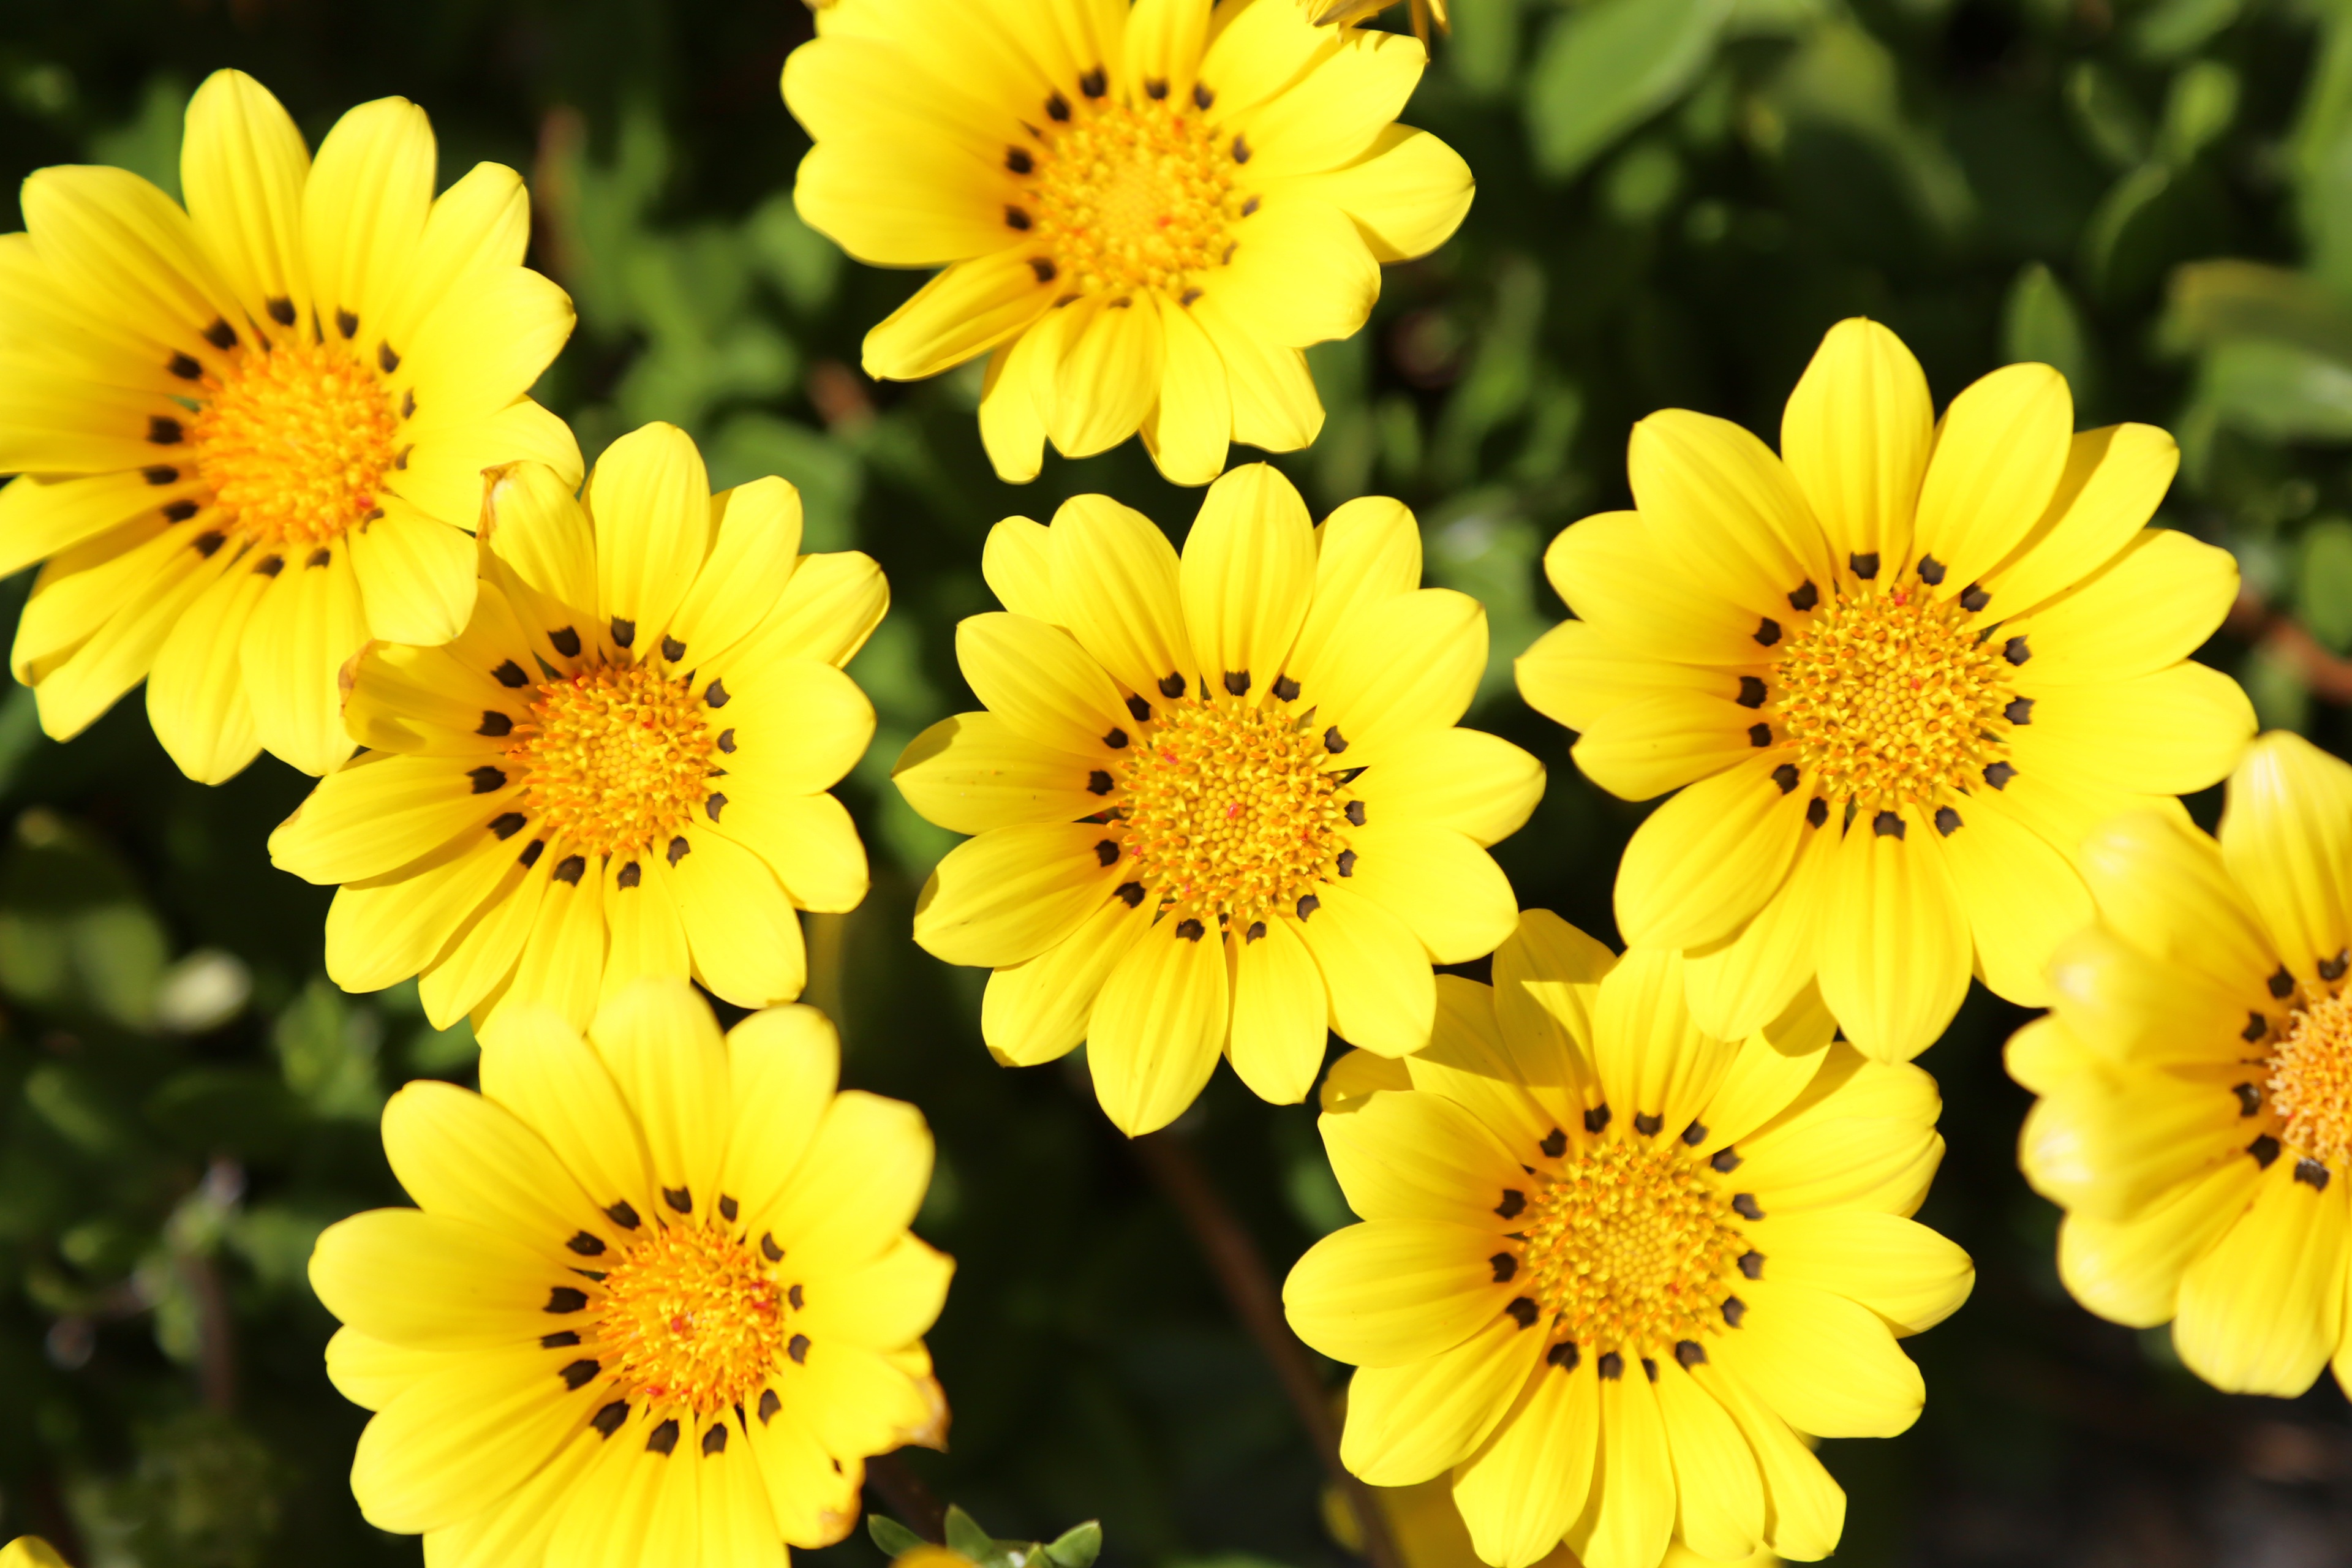
plant, flower, petal, daisy, herb, yellow, flowers, gazania, yellow flowers, flowering plant, daisy family, calendula, oxeye daisy, annual plant, land plant, chamaemelum nobile, marguerite daisy, tanacetum parthenium, chrysanths, blanket flowers